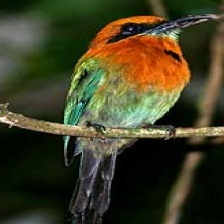
Species: RUFUOS MOTMOT
Scientific name: BARYPHTHENGUS MARTII